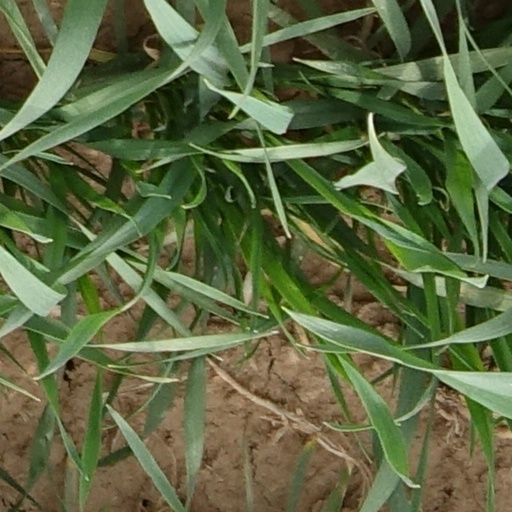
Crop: wheat